Battle of Cooch's Bridge

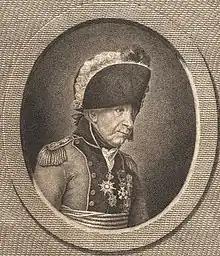
Captain Johann Ewald, later in life

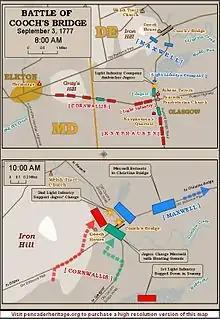
This map was created by <a href="http%3A//www.westernheritagemapping.org">Sean Moir

A small company of Hessian dragoons led by Captain Johann Ewald headed up the road from the tavern toward Cooch's Bridge as Cornwallis's advance guard. These were struck by a volley of fire from an American ambush and many of them fell, either killed or wounded. Ewald remained unwounded, and quickly alerted the Hessian and Ansbach "Jäger", who rushed forward to meet the Americans. This began a running skirmish that Major John André described as follows: "Here the rebels began to attack us about 9 o'clock with a continued irregular fire for nearly two miles." Howe rode to the front lines, and seeing Iron Hill crawling with enemy soldiers, ordered his troops to clear it. At this time, much of Maxwell's force was defending Iron Hill, while the rest were protecting Cooch's Bridge. The "Jäger", numbering over 400 men led by Lieutenant Colonel Ludwig von Wurmb, formed a line and, with the support of some artillery, advanced on the Americans. Von Wurmb sent one detachment to Maxwell's left, hoping to flank his position, and supported the move with a bayonet charge against the American center.